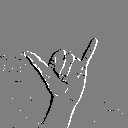
ASL letter: y